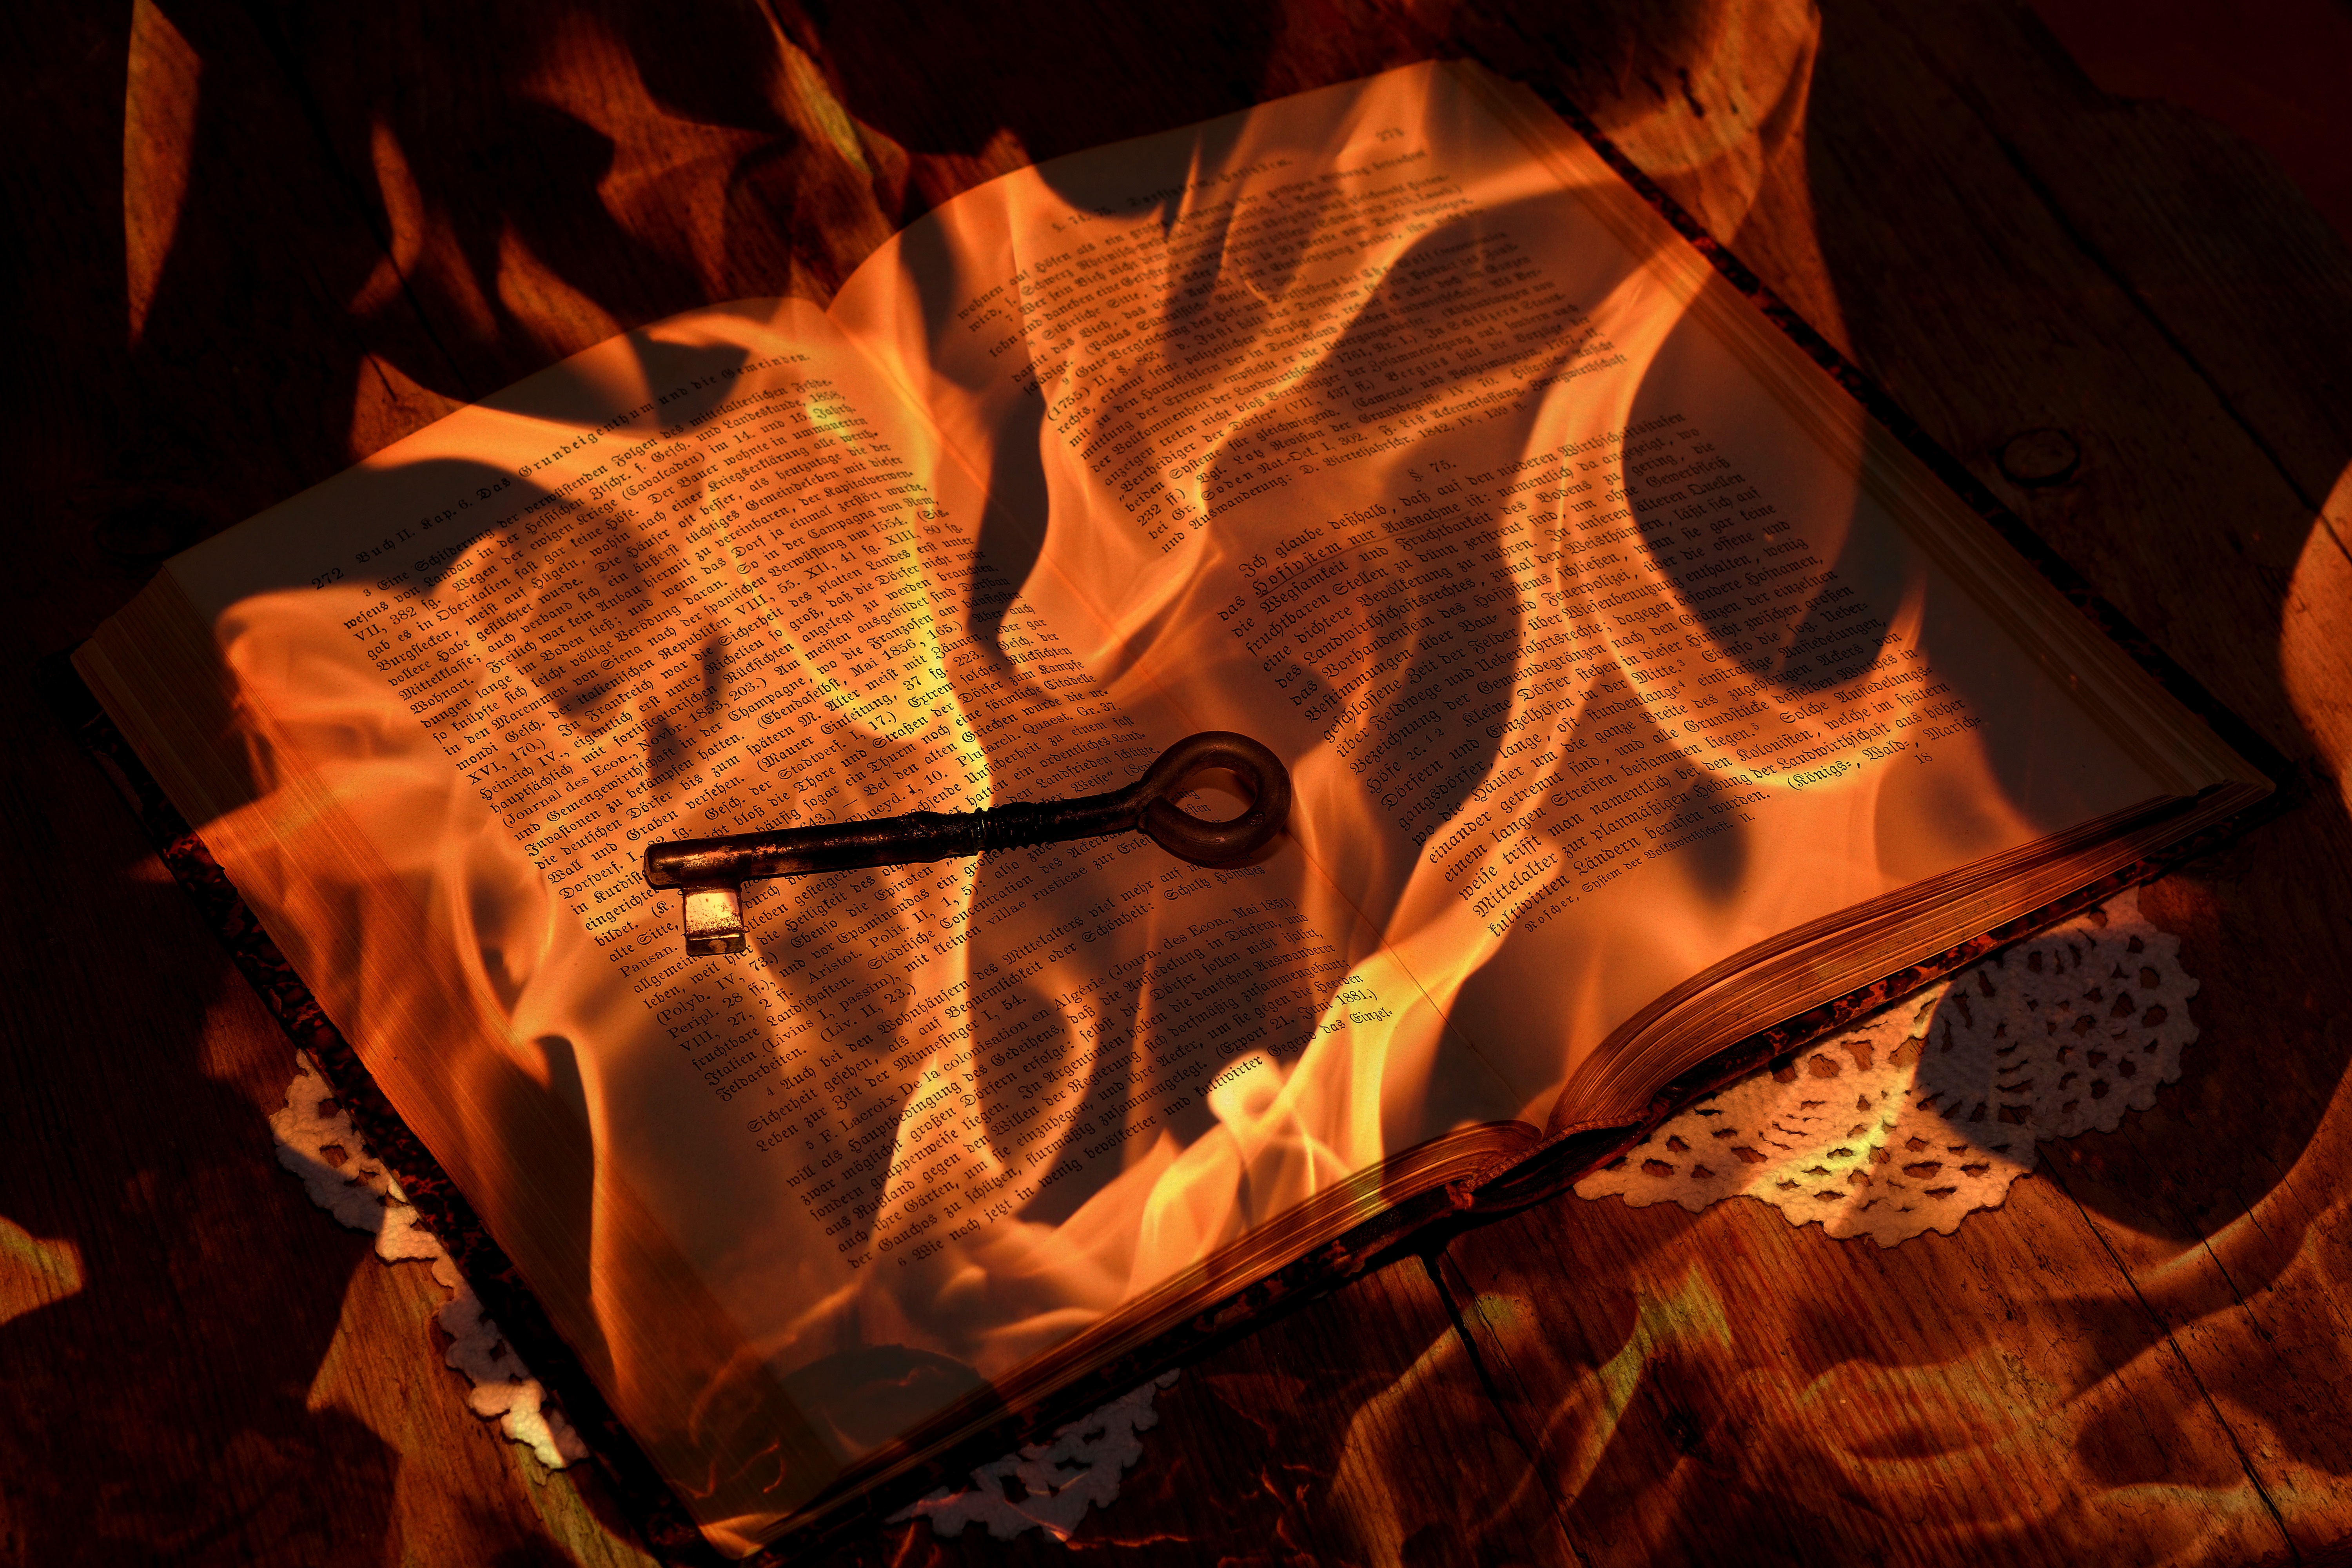
book, light, night, leaf, flower, key, autumn, flame, fire, darkness, campfire, lighting, font, macro photography, computer wallpaper